Baton twirling

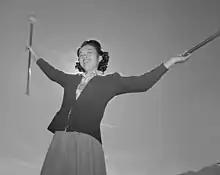
Baton practice, Manzanar War Relocation Center, 1943. Photographed by Ansel Adams.

Baton twirling started in western Europe and Asia. The sport came to North America when Major Reuben Webster Millsaps created baton twirling during his establishment of Millsaps College in Mississippi after the US Civil War.